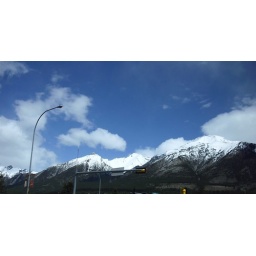
The main made signs reach over the mountains